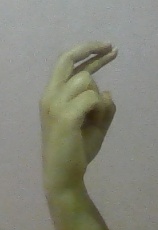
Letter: zay